Charles Verlat

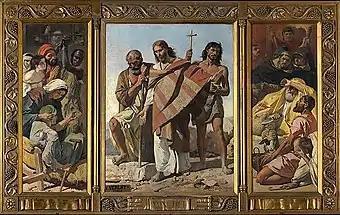
"Vox Dei"

At the time, panoramic paintings, large artworks that show a wide, all-encompassing view of a particular subject such as a landscape, military battle or other historical event, were all the rage in Europe. Verlat also created a few panoramic paintings. In Antwerp he first created the "Battle of Waterloo" in 1881. This work was 120 meters wide and 10 meters high. The whole scene also included plaster figures that enlivened the experience. The next year he created for a Russian organisation another panorama showing a "Review of the Russian soldiers after the signing of the Treaty of San Stefano before Constantinopel". He executed this work with the assistance of his pupils. In 1883 he was commissioned with decorating the stairwell of the Antwerp City Hall. Of the four historical paintings he planned to install only one showing "The Duke of Alva's statue dragged through the streets of Antwerp" was finished at the time of his death. During this period he made many portraits, animal paintings, religious compositions and decorations for the palace of Prince Philippe, Count of Flanders in Brussels.